The Curious Conspiracy

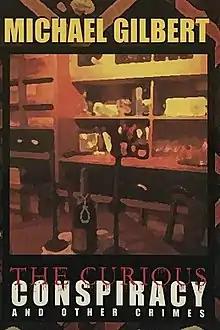
First edition (US)

The Curious Conspiracy is a collection of mystery stories by the British thriller writer Michael Gilbert, first published in 2002 by the American company Crippen & Landru and then in England. Published to recognize Gilbert's 90th birthday, it contains 20 previously uncollected stories, as well as a brief introduction by Gilbert himself and an appendix for Sources. Gilbert, who was appointed CBE in 1980, was a founder-member of the British Crime Writers' Association. The Mystery Writers of America named him a Grand Master in 1988 and in 1990 he was presented Bouchercon's Lifetime Achievement Award. Four of the stories in this collection feature two of Gilbert's many recurring characters that he created throughout his long career of writing both novels and short stories. Gilbert's introduction says that the topics covered by the stories are "catholic", in the sense of being "of universal human interest; touching the needs, interests or sympathies of all men." The locales vary from London to a Red Sea sheikdom and the time frame from the present day back to the Peninsular War. Some of them, such as "Judith", have an unexpected grimness about them. "Michael was an exceptionally fine storyteller, but he's hard to classify," said one of his British publishers after his death. "He's not a hard-boiled writer in the classic sense, but there is a hard edge to him, a feeling within his work that not all of society is rational, that virtue is not always rewarded.".